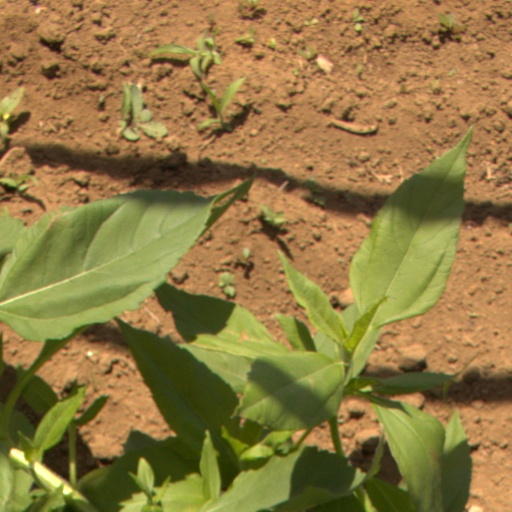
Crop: Jerusalem artichoke